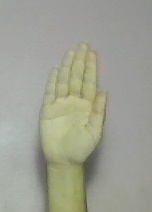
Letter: seen